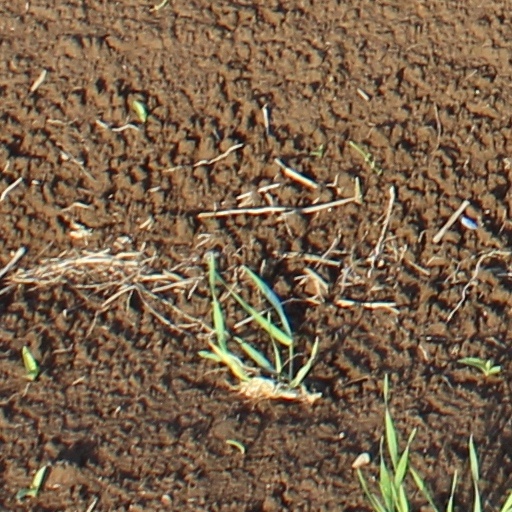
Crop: wheat